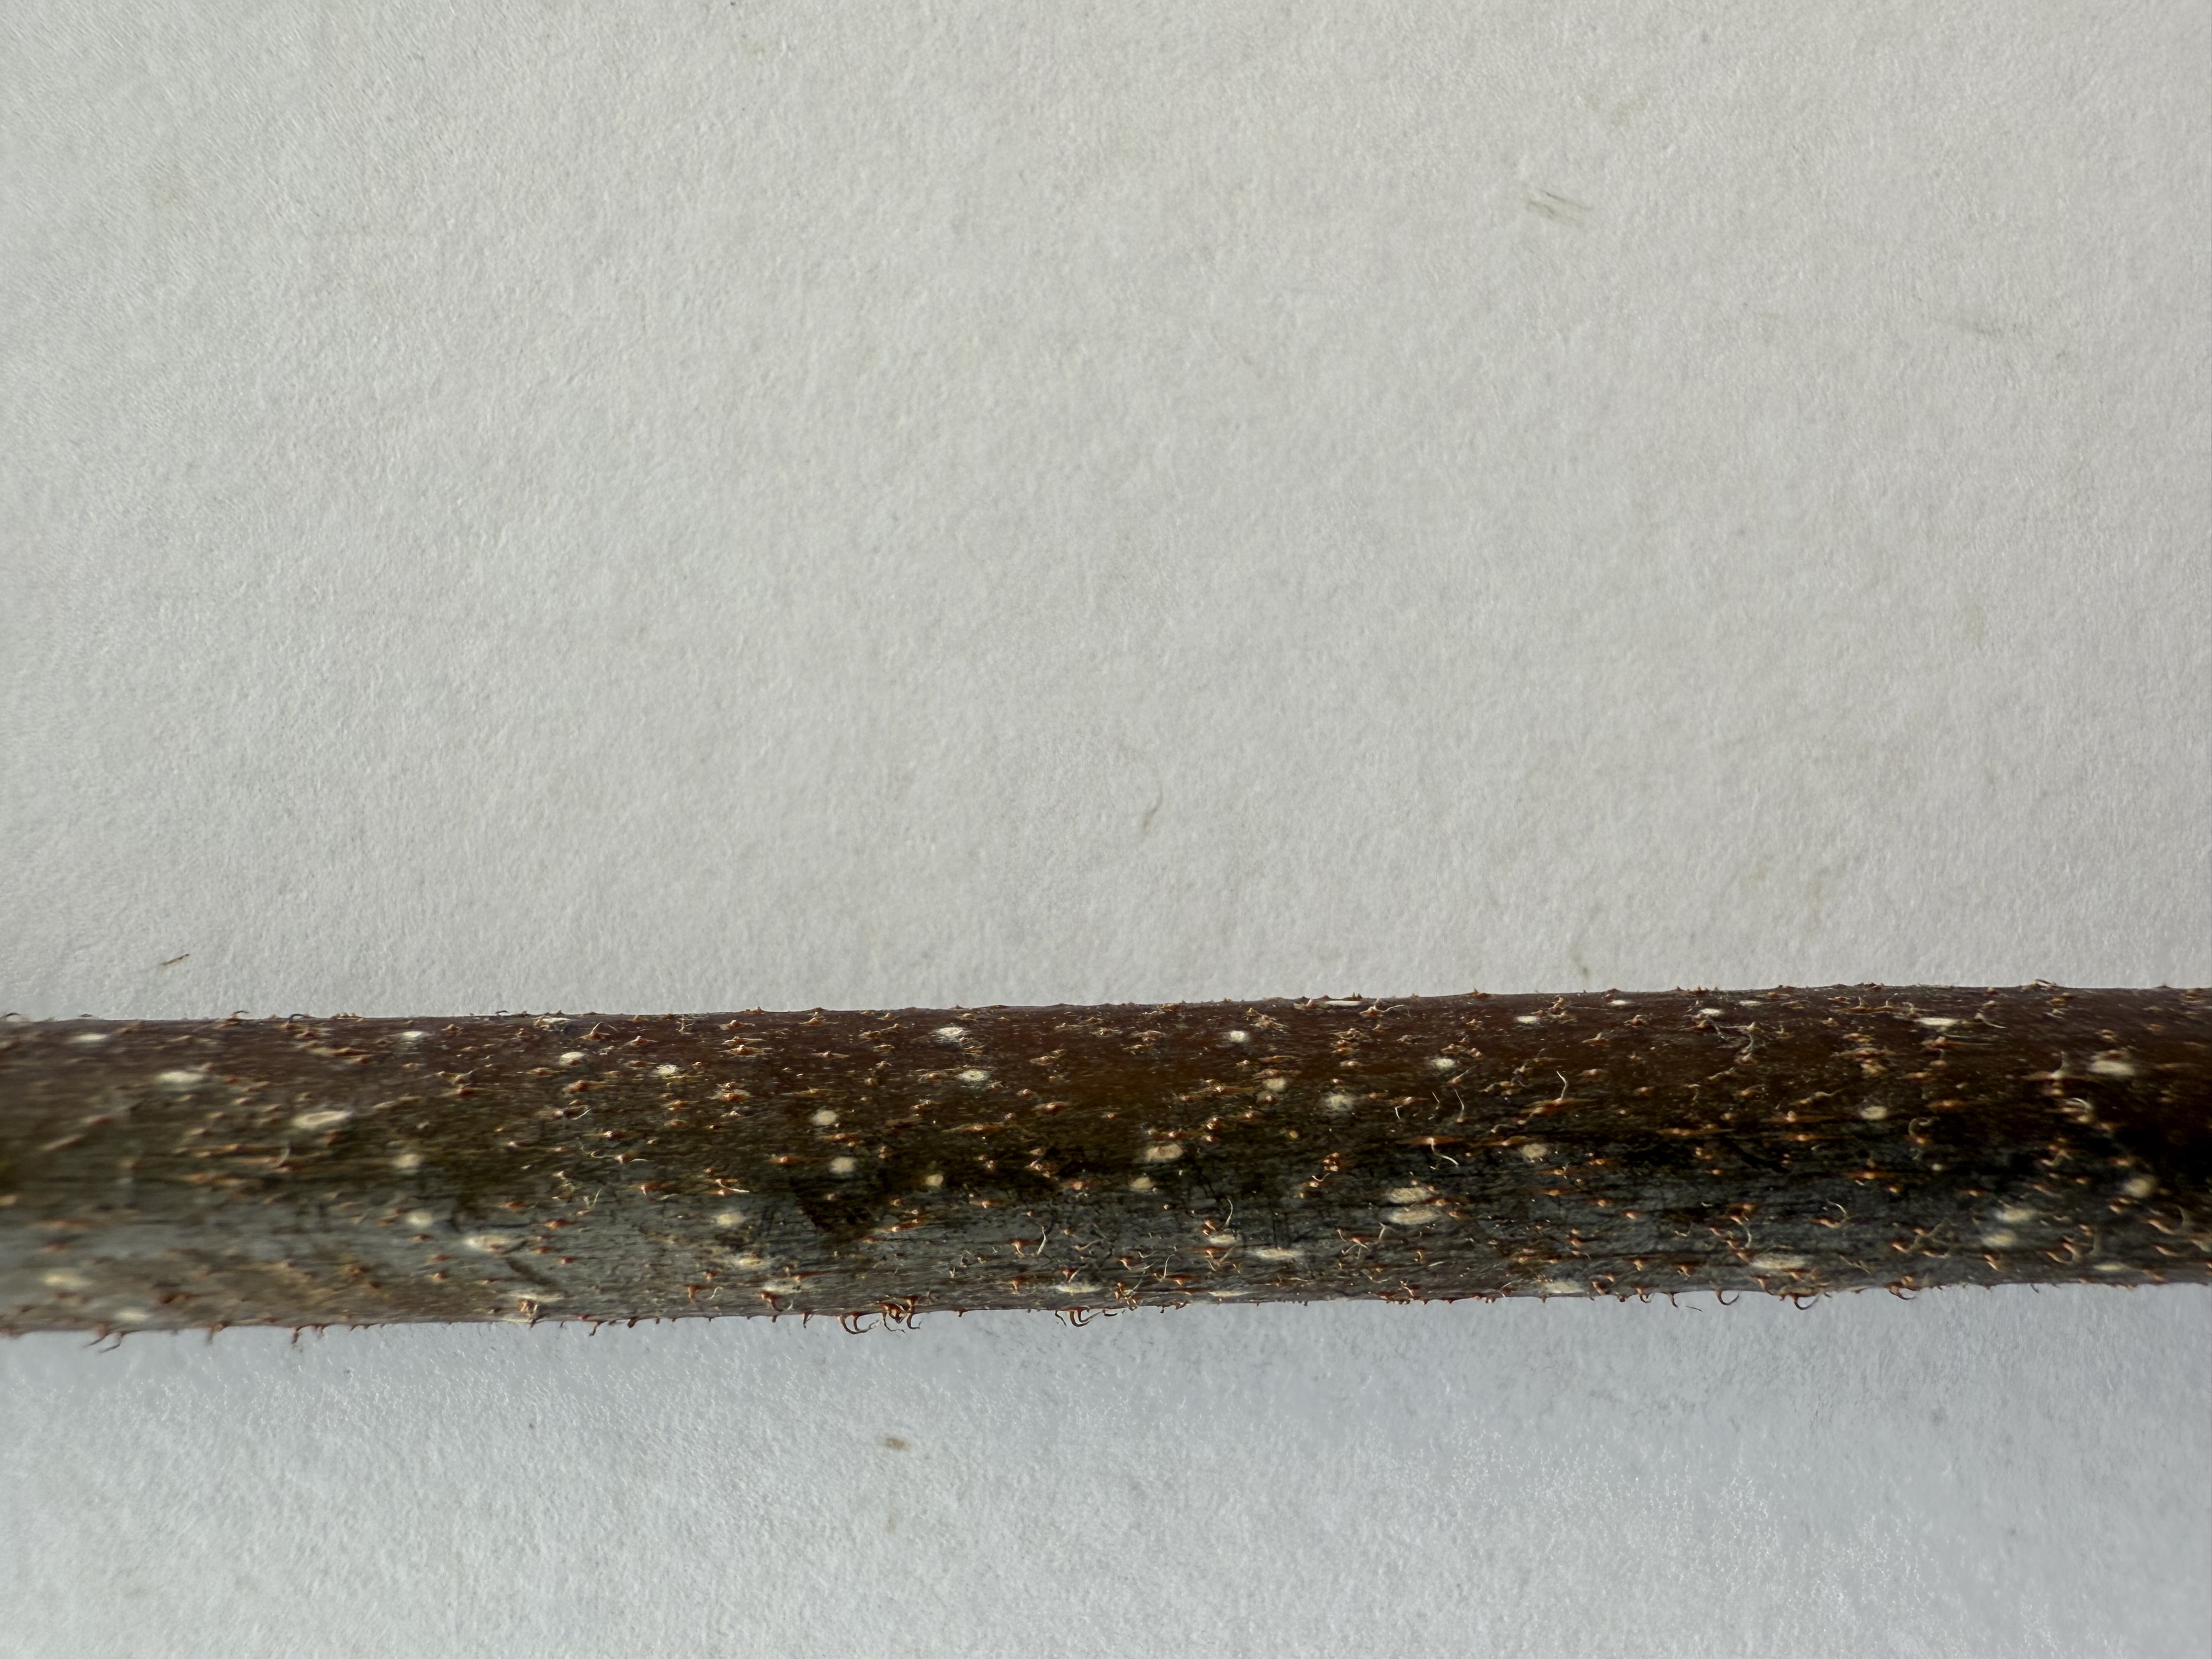
Variety: Kiwi